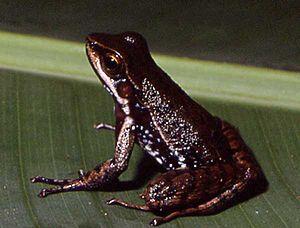
Hylodes heyeri est une espèce d'amphibiens de la famille des Hylodidae.